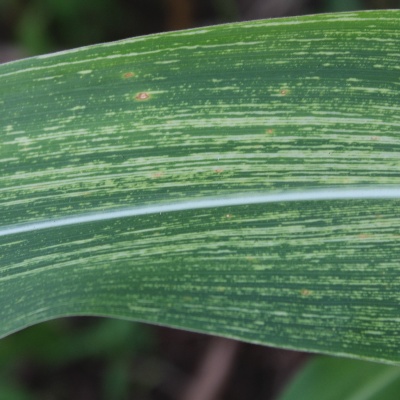
Crop: Maize
Condition: streak virus